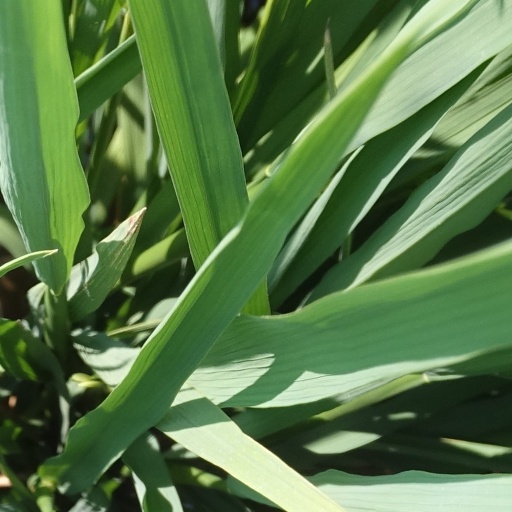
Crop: rice